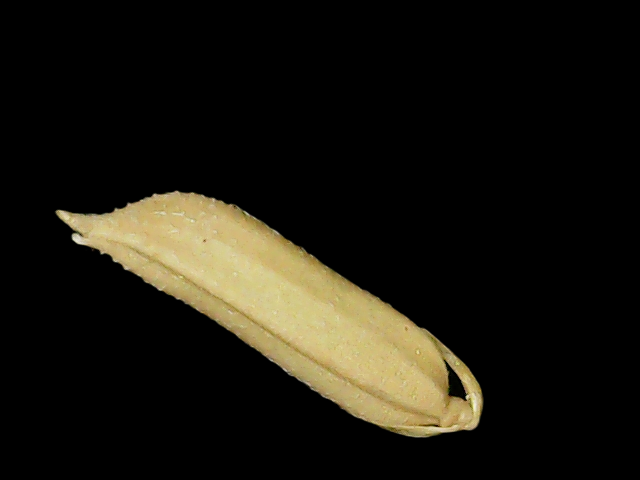
Rice variety: Binadhan19